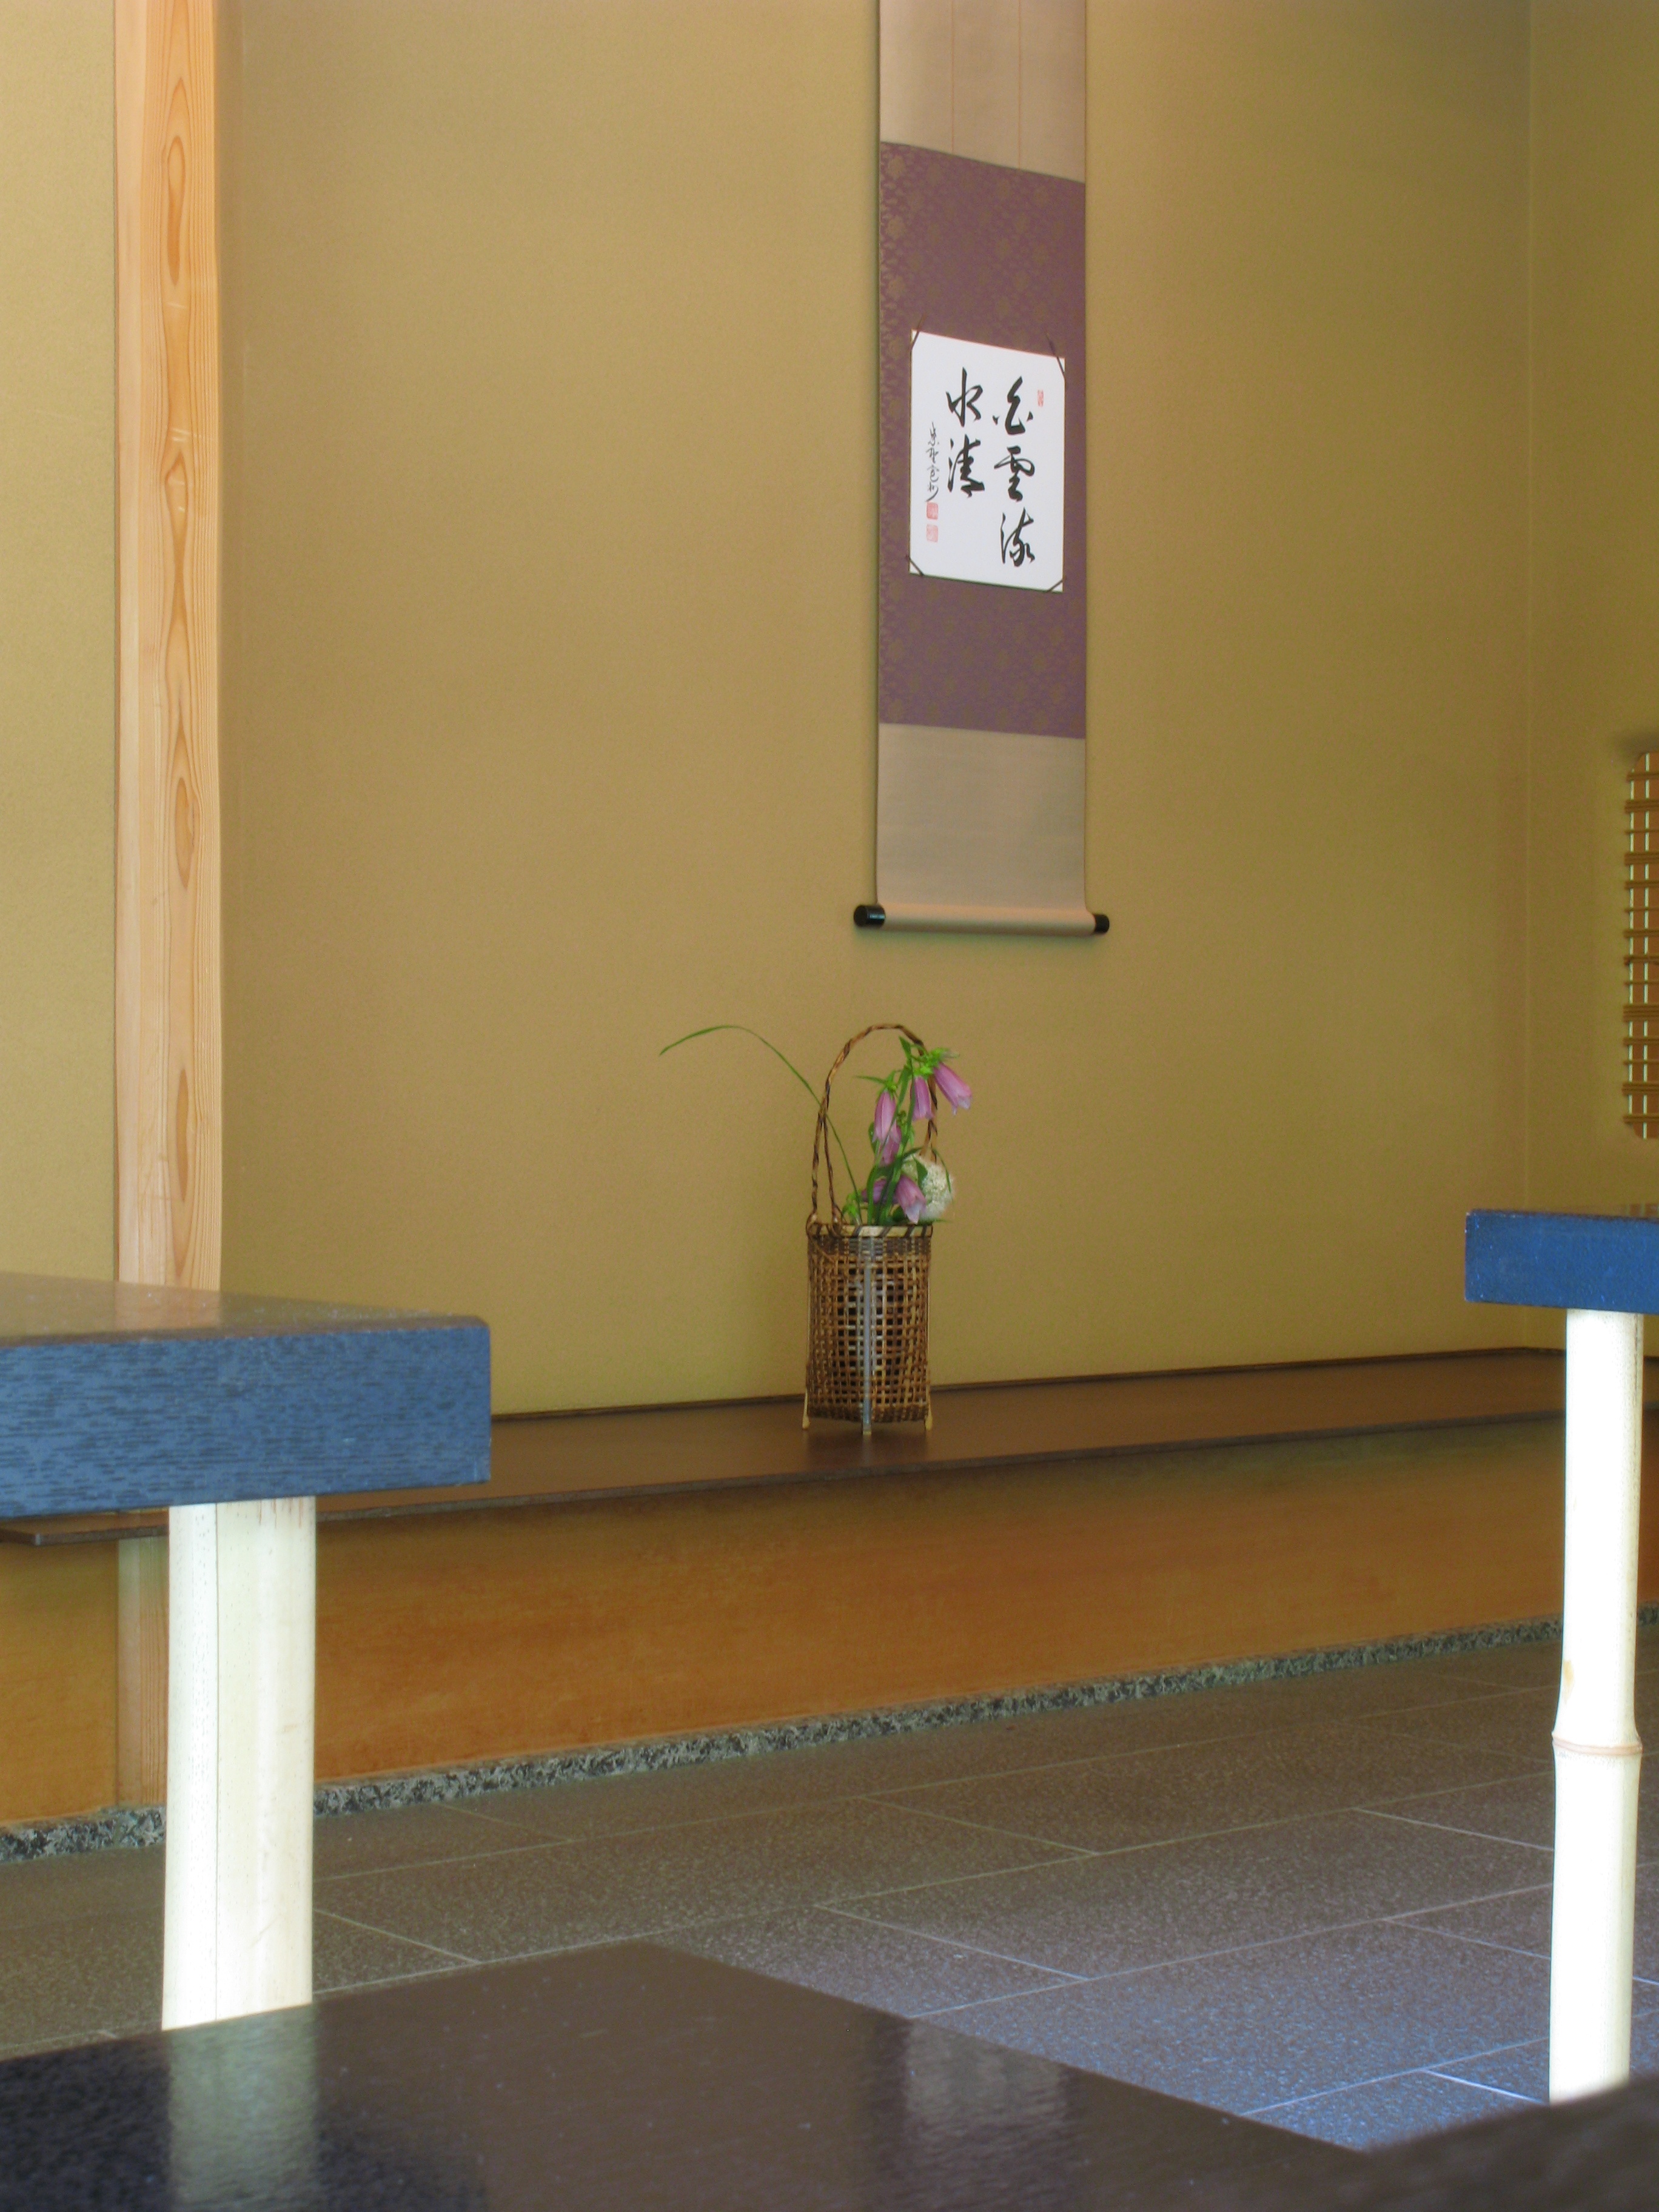
architecture, wood, floor, interior, old, wall, high, ancient, residence, furniture, room, interior design, cool image, japanese, style, hires, calligraphy, tourist attraction, shape, traditional, hi, res, kakejiku, tokonoma, g7, flooring, window covering